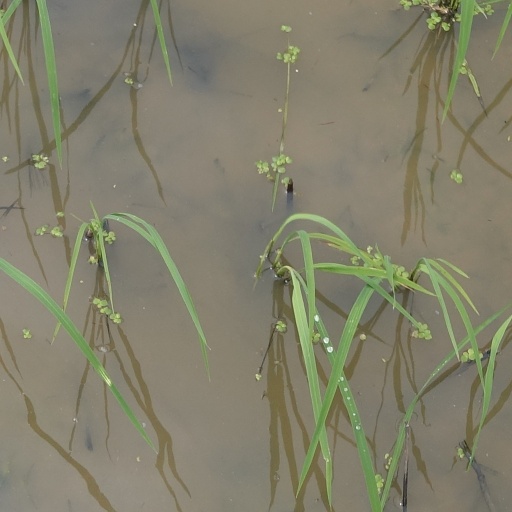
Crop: rice